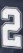
Number: 2